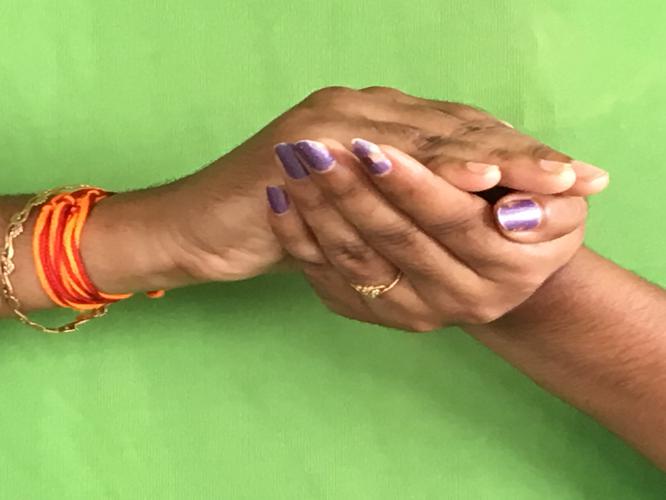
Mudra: Samputa
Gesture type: double_hand